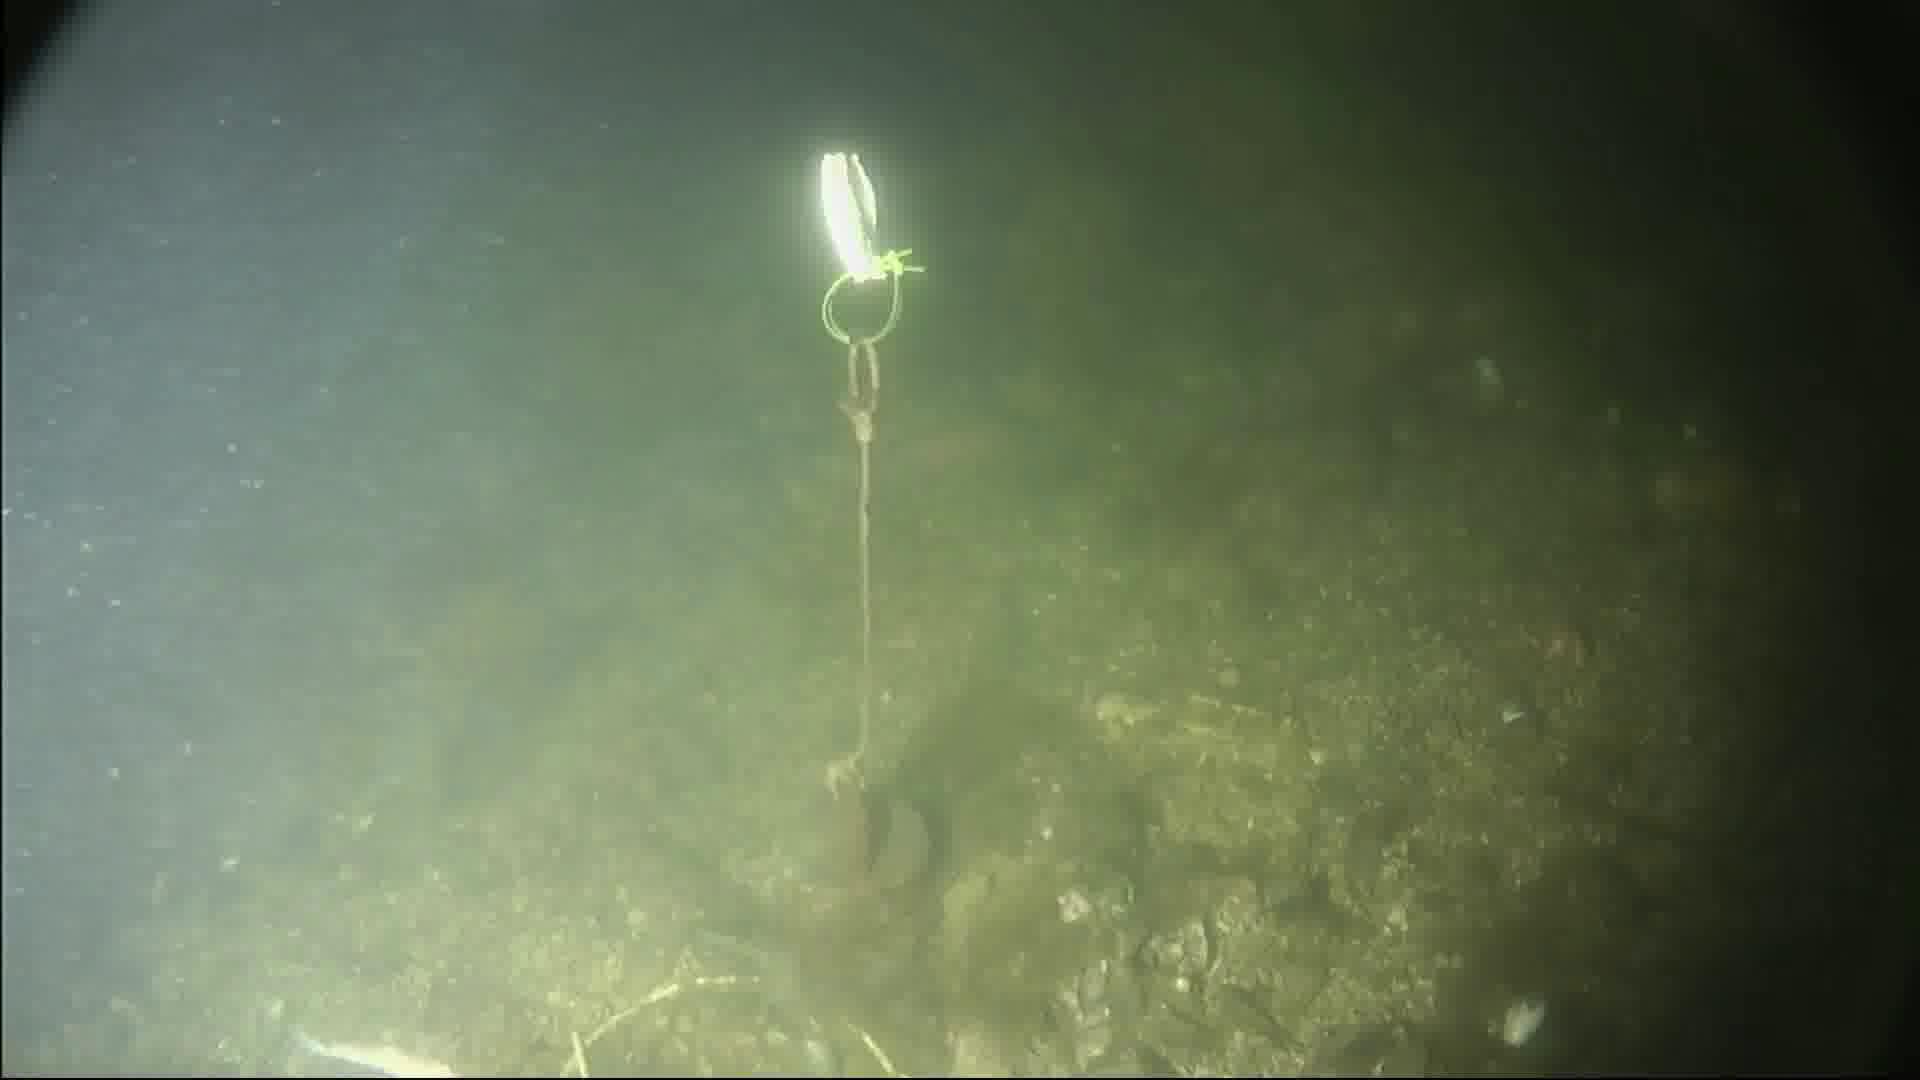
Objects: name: small_fish